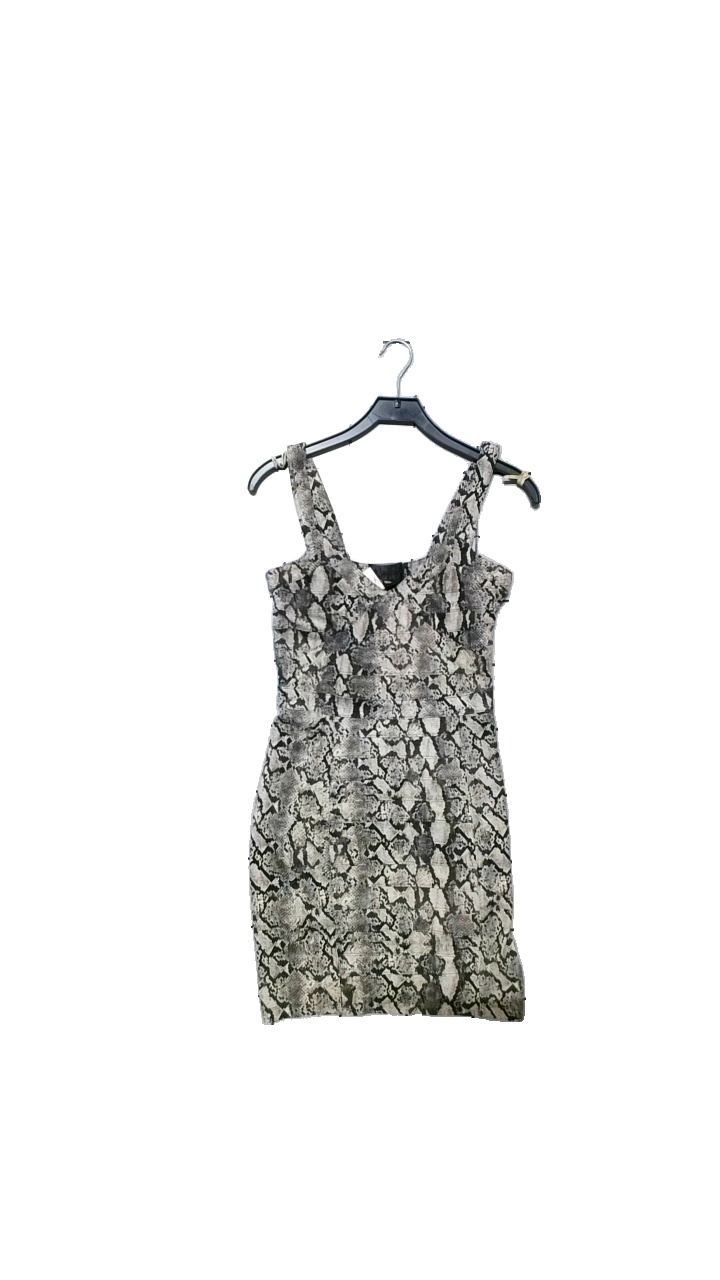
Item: Dress (Ladies)
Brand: H&m
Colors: Beige, Brown, Multicolor
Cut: Regular
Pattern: Animal print
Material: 88%Viscos,10%Polyamid,2%Elastan
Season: Summer
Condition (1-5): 1
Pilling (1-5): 1
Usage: Reuse
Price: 100-150